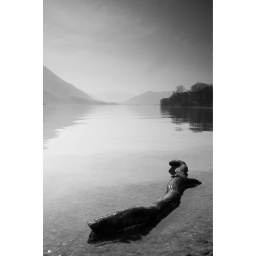
A black and white image of a log next to the shore on ullswater in the lake District UK